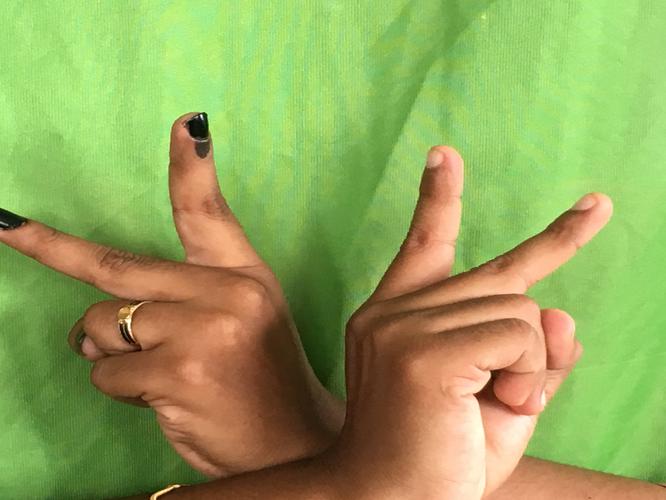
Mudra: Kartariswastika
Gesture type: double_hand